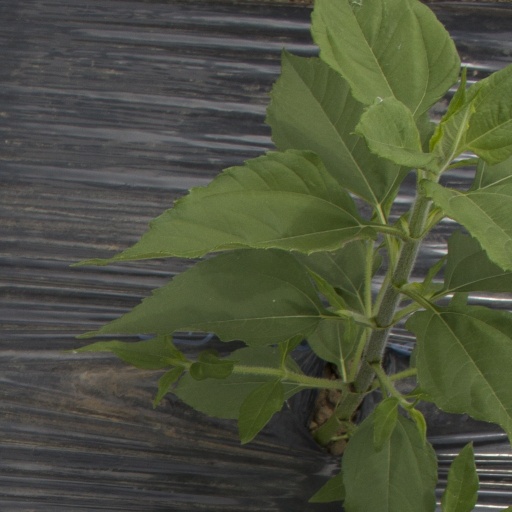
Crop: Jerusalem artichoke